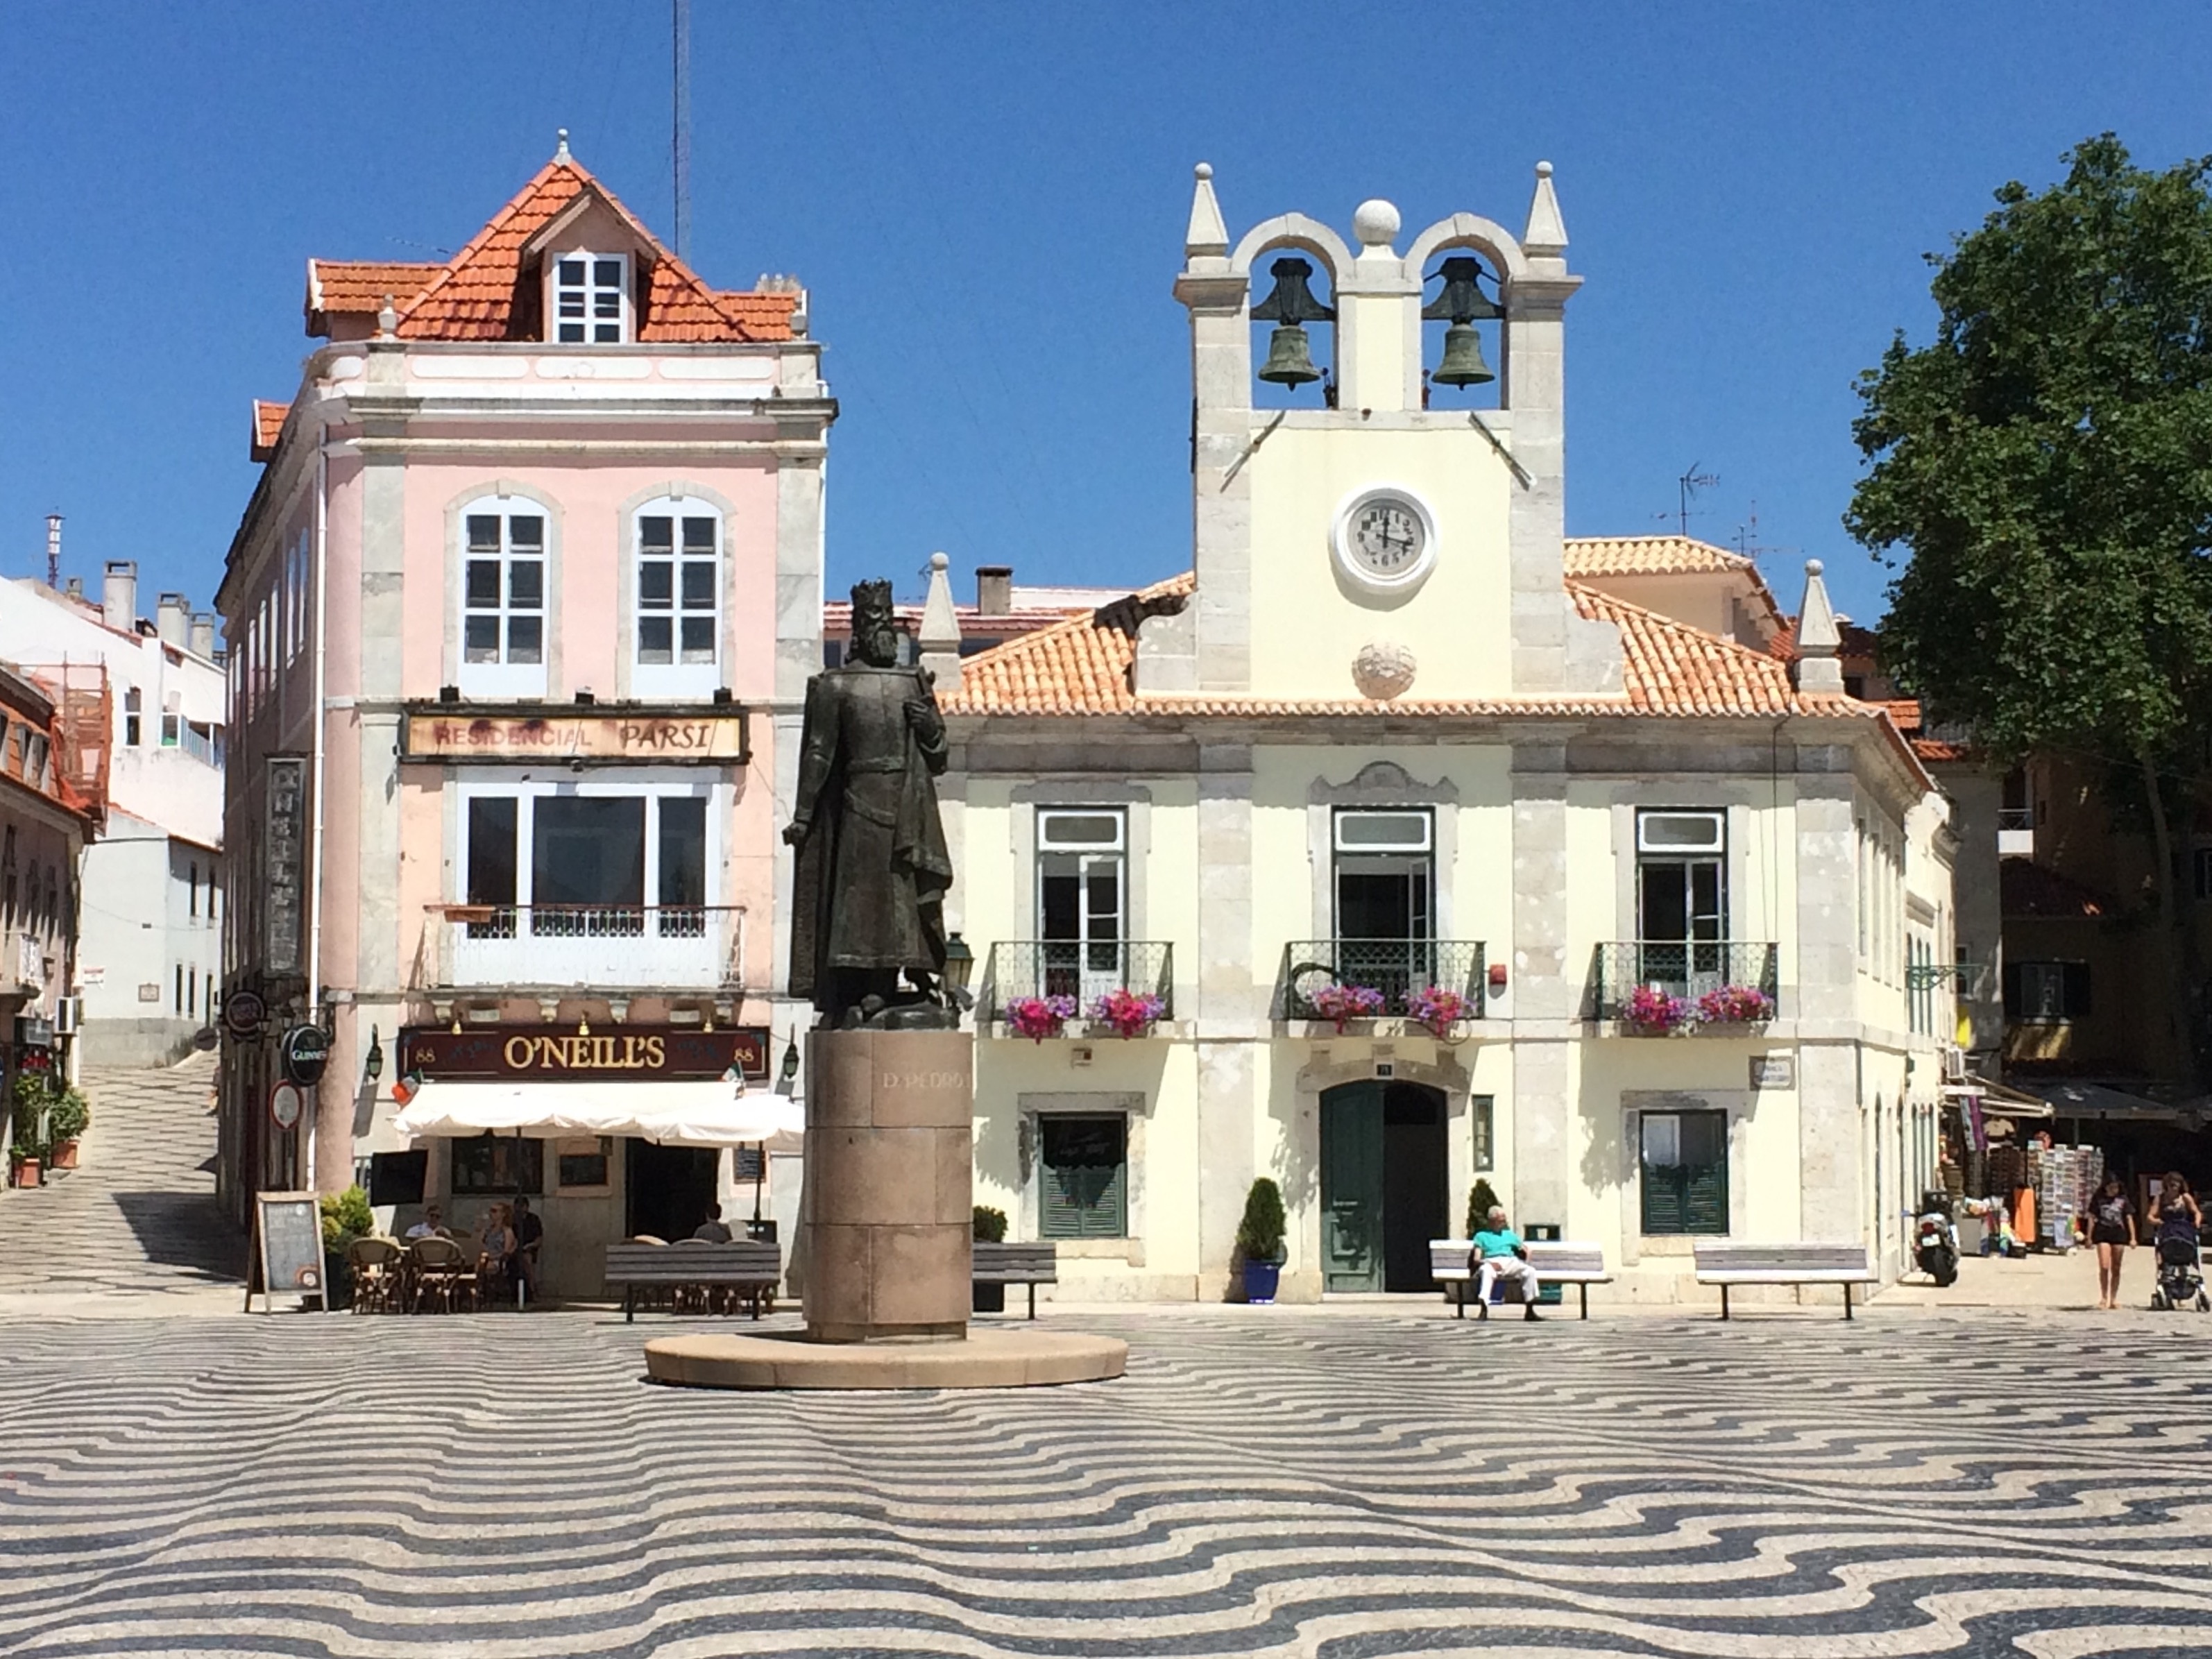
wave, town, palace, vacation, statue, plaza, landmark, facade, tourism, homes, portugal, town square, estate, cascais